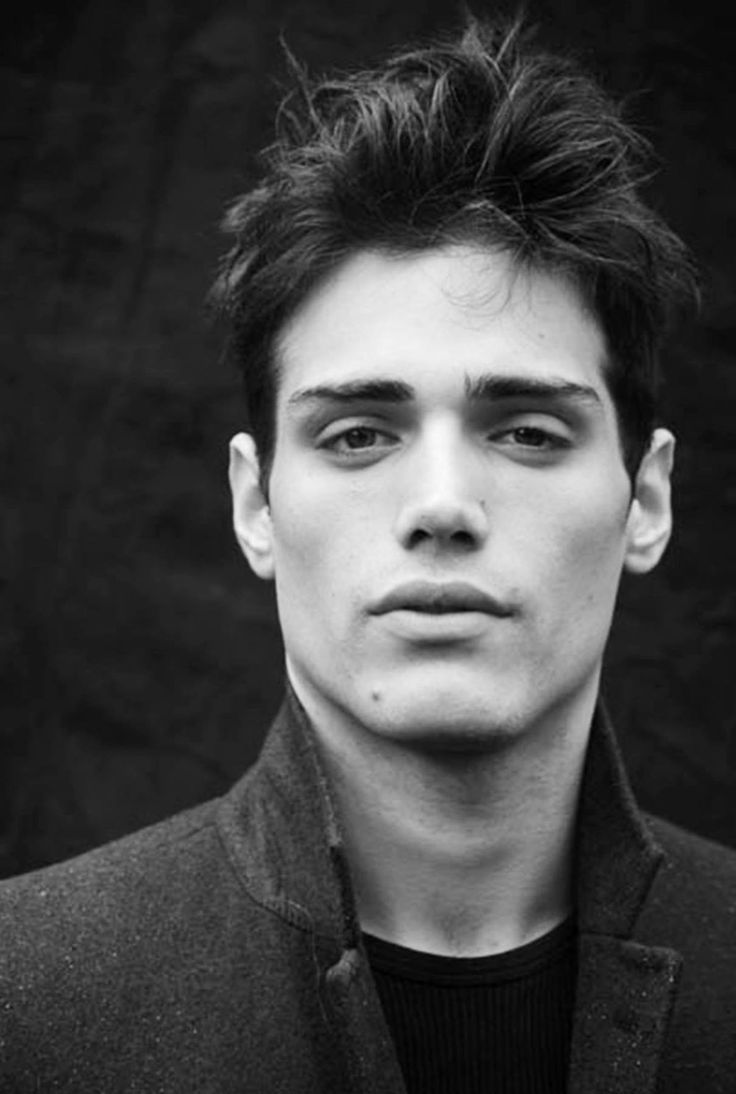
Gender: men